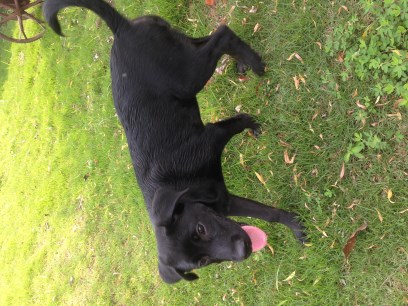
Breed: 3580-n000122-Labrador_retriever